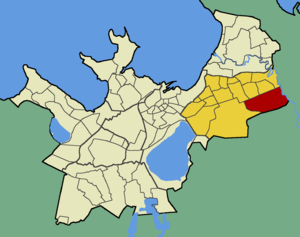
Väo est un quartier du district de Lasnamäe à Tallinn en Estonie.